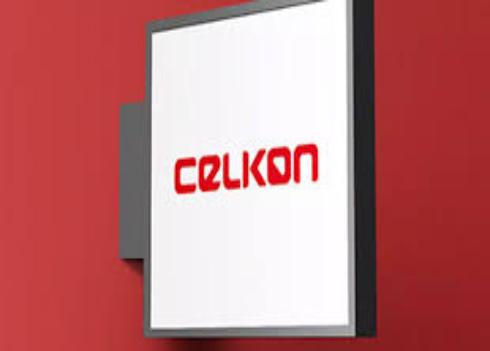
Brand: Celkon
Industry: Electronic